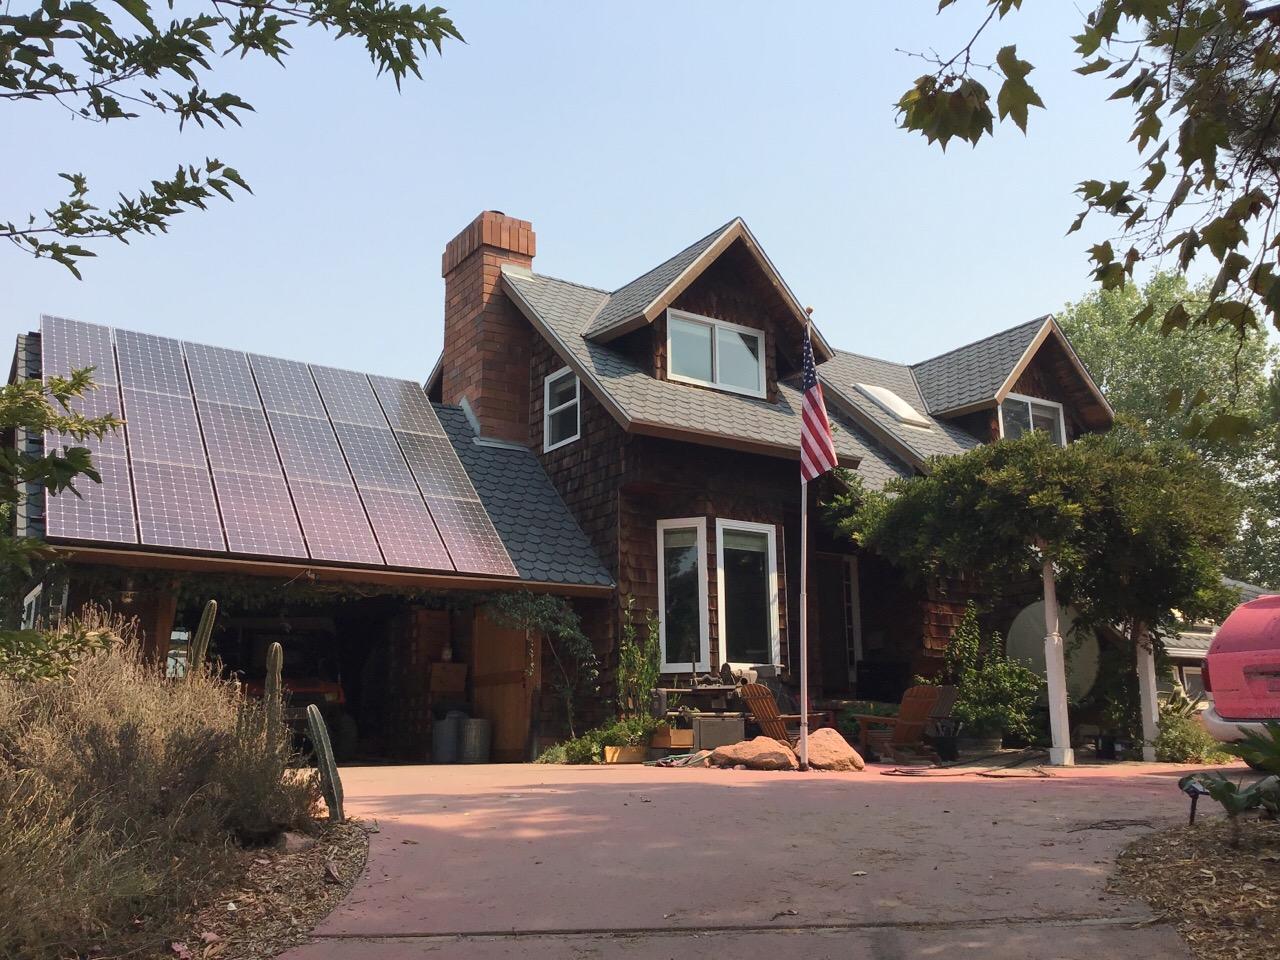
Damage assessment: no_damage